CXorf66

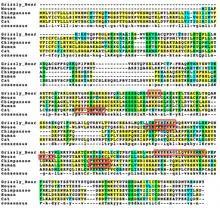
Figure V. CXorf66 Nuclear Localization Signals Across Homologs

Using PSORT II, there is a nuclear localization signal of PYKKKHL at 268aa. This signal can be seen to be conserved in fellow primate species; however, is not present in other mammals. In addition to this, following SDSC's Biology Workbench's SAPS kNN-Prediction, the CXorf66 protein for humans and the mouse homolog have a 47.8% likelihood to end up in the nuclear region of a cell. For more distant homologs, like Bos taurus, that do not have nuclear localization signals however, CXorf66 has a 34.8% likelihood to end up in the extracellular, including cell wall region, or plasma membrane regions. To view several homologs and their nuclear localization signals, see Figure V.